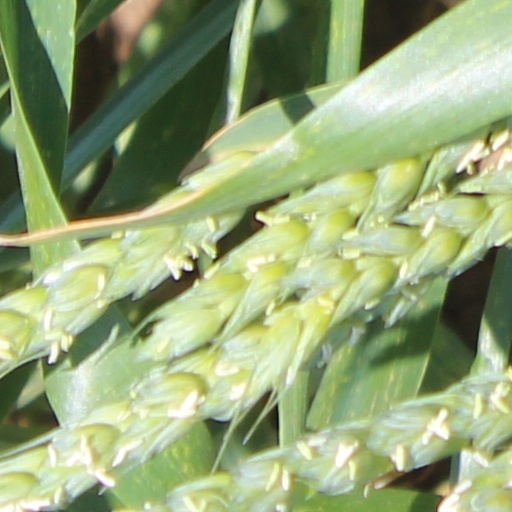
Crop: wheat